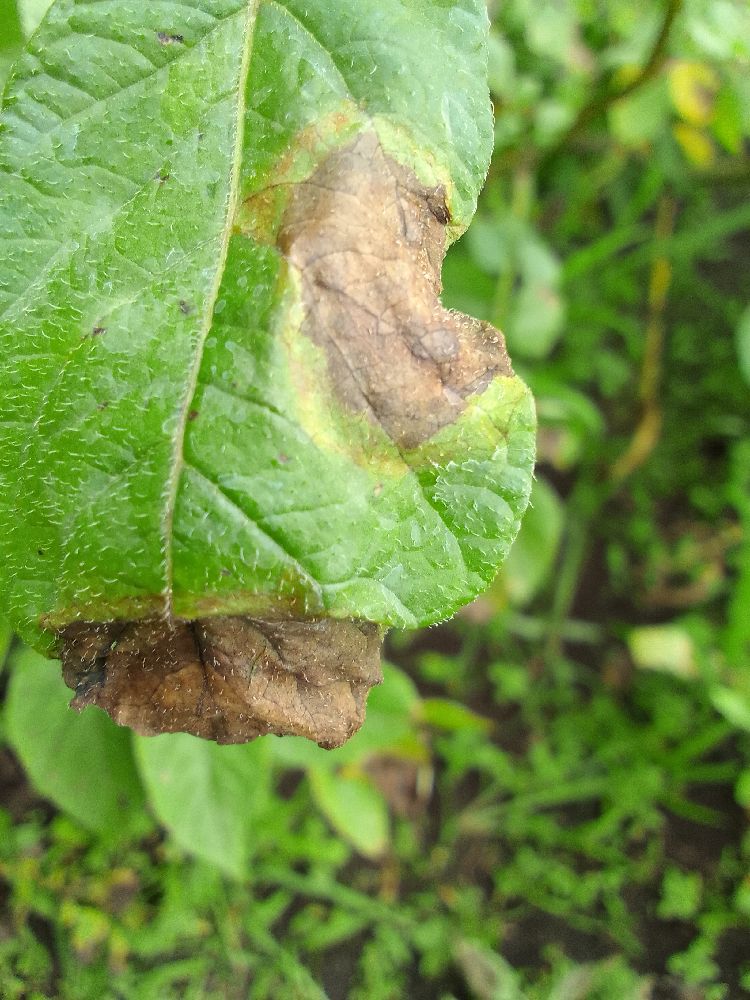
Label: Late blight